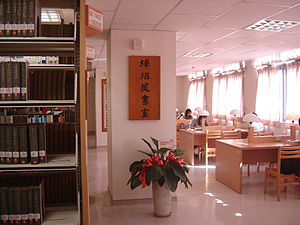
Fu Jen katolske universitet / Biblioteker
"Fu Jen katolske universitet, er et privat universitet i Ny Taipei, Taiwan, oprindeligt grundlagt i Beijing i 1925 af Den Hellige Stol. Fu Jen er det ældste jesuitiske universitet i den kinesisketalende verden og kendt for sine nære bånd til Den romerske kurie. Fu Jen er opkaldt efter det kinesiske skriftegn Fu Jen, der betyder ""bistand"" og ""godgørenhed"".